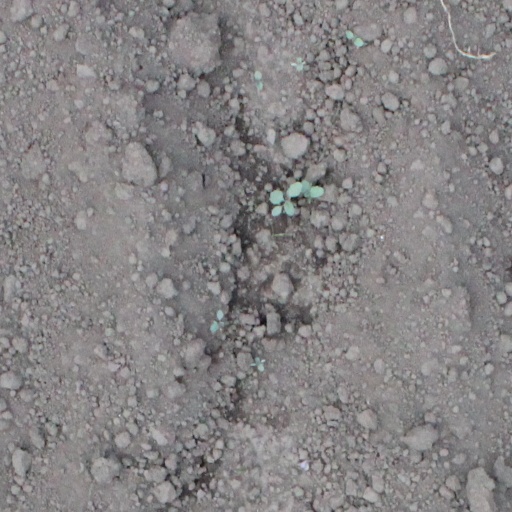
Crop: soybean